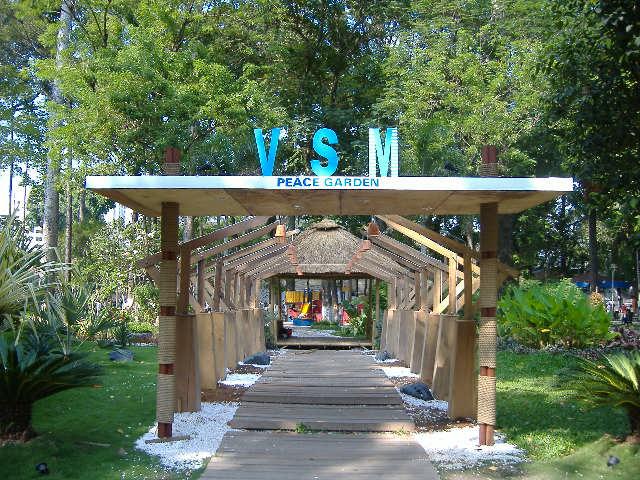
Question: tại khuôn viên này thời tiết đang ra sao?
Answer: tại khuôn viên này trời đang nắng